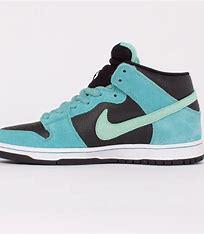
Brand: Nike
Model: Dunk Mid Pro SB